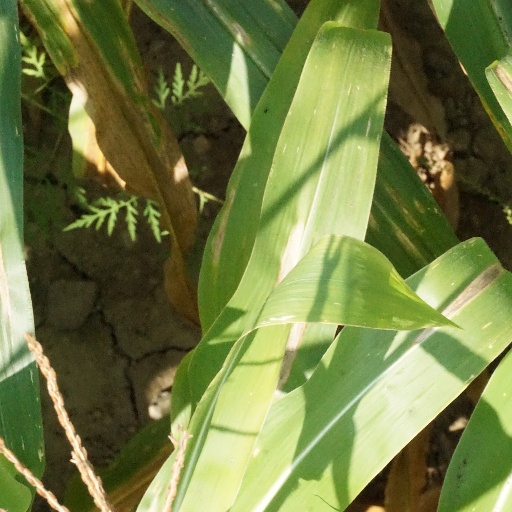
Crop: maize; corn